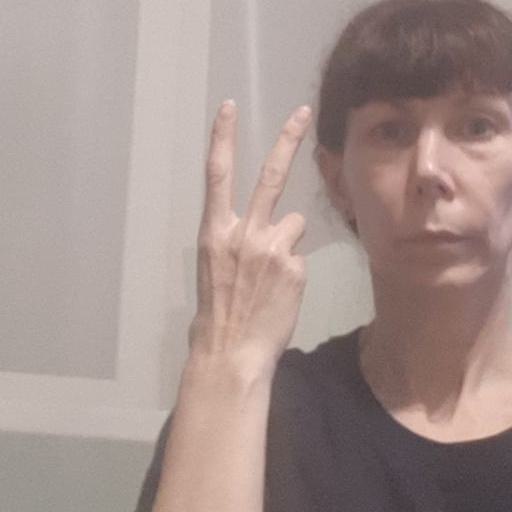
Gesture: peace_inverted